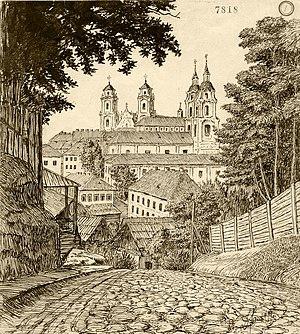
Le faubourg de la Trinité ou colline de la Trinité est un district historique de la ville de Minsk, situé sur la rive gauche de la Svislotch. Il était jadis le centre administratif et commercial de la capitale biélorusse. Il s'agit, depuis 2007, d'une zone historique protégée. On y trouve notamment le Théâtre national d'opéra et de ballet, le musée Maxime Bahdanovitch ou l'île des Larmes.